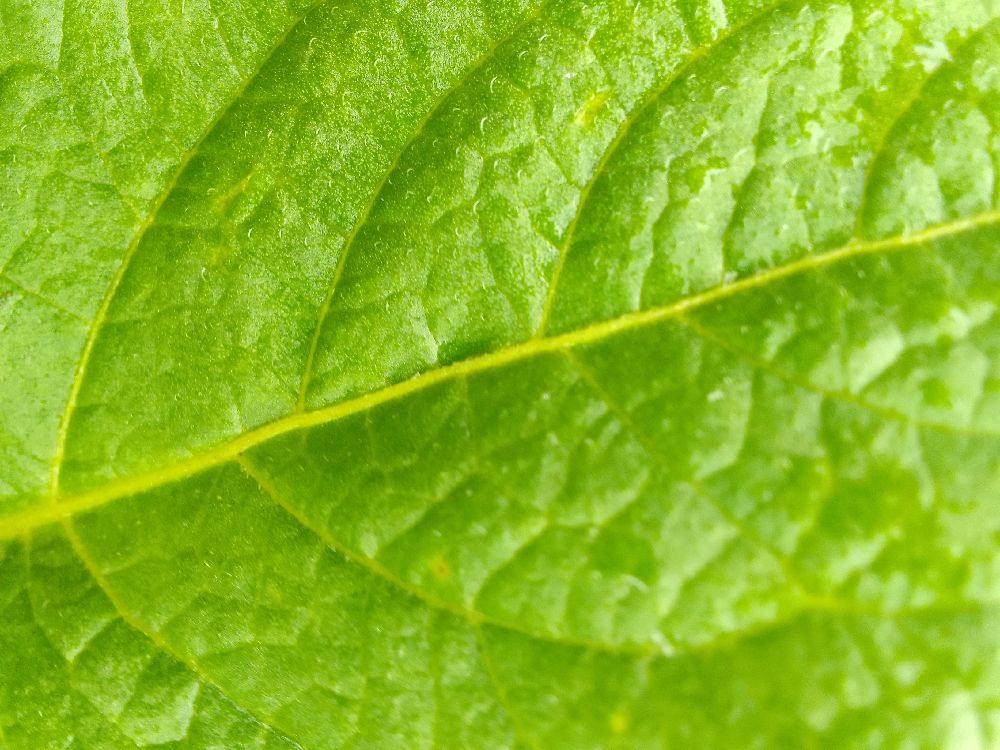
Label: Healthy